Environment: real
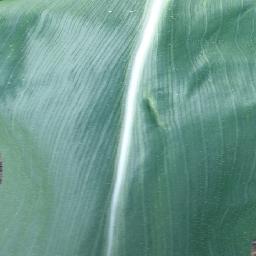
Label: healthy